History of institutions for deaf education

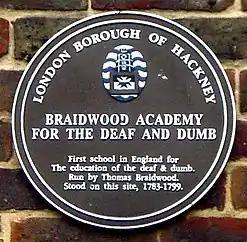

In 1760, Scottish teacher, Thomas Braidwood founded Braidwood Academy for the Deaf and Dumb in Edinburgh. The school's rapid gain of public attention could be credited to Thomas Braidwood's brazen advertising of his methods and his institution.